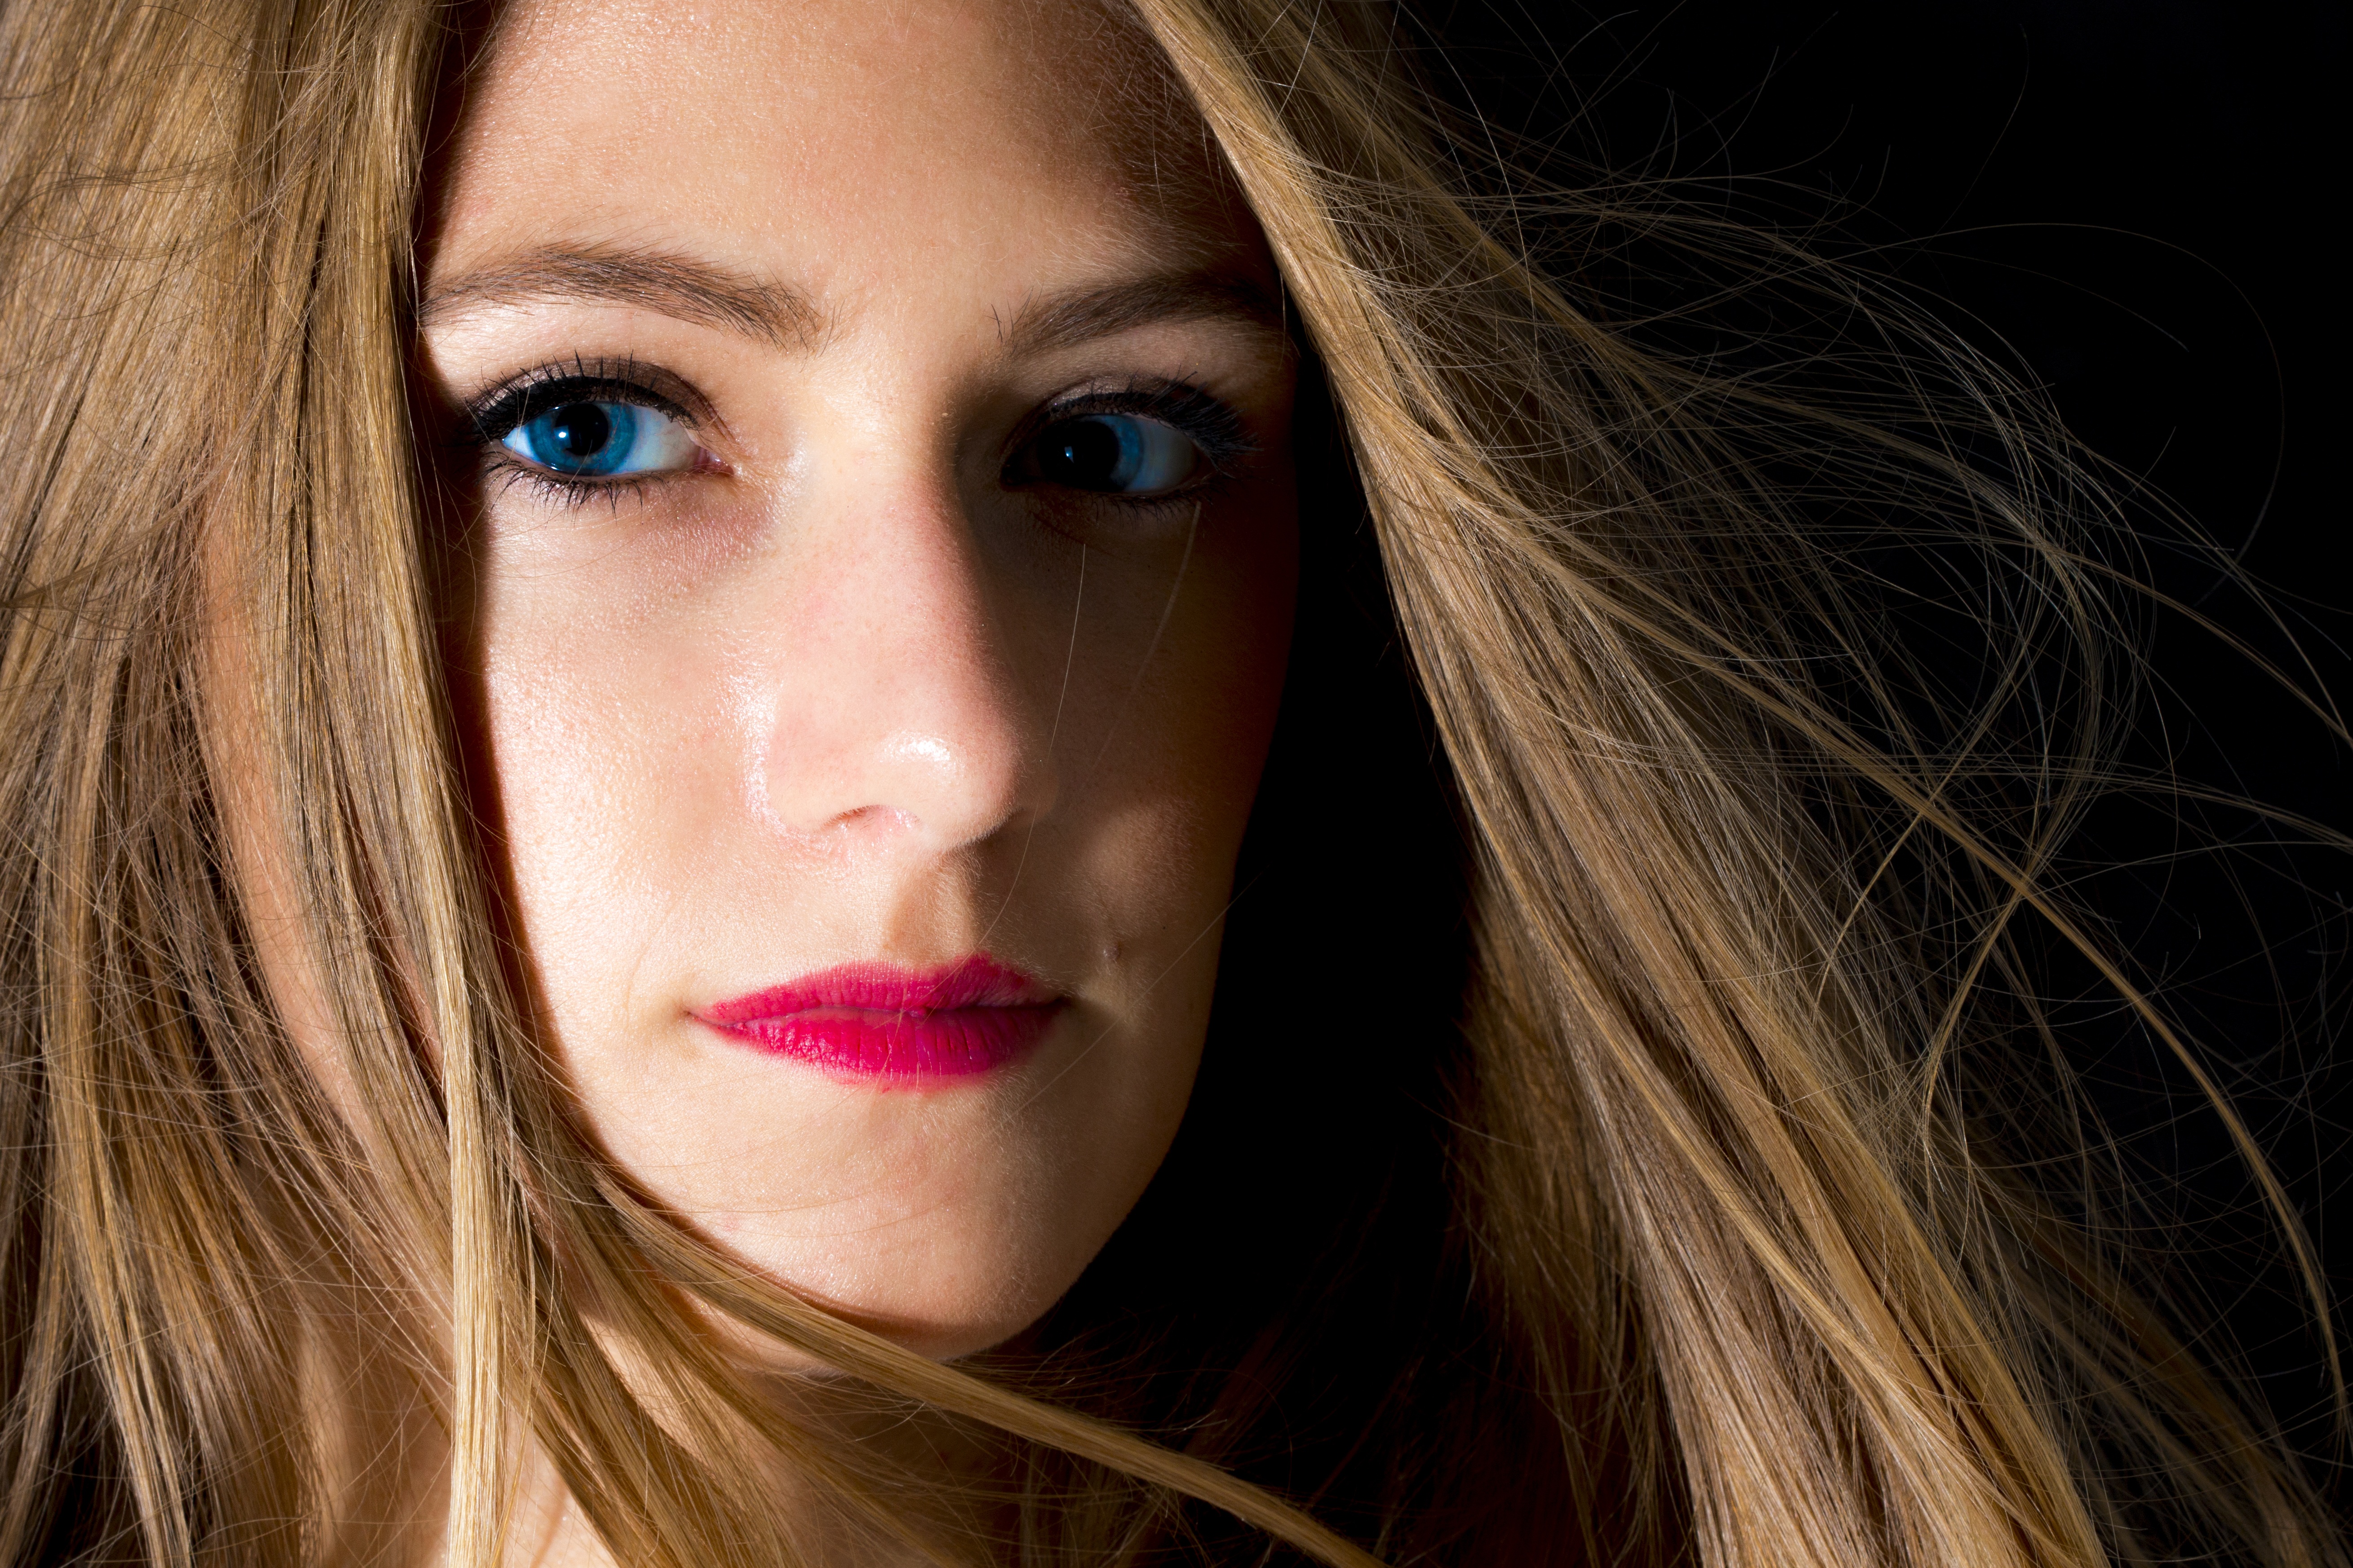
watch, girl, cute, portrait, model, young, lady, blonde, lip, eyebrow, long hair, eyelash, blue eye, close up, black hair, face, eyes, cheek, eye, skin, beauty, blond, pretty, facial, young girl, brown hair, hair coloring, supermodel, human hair color